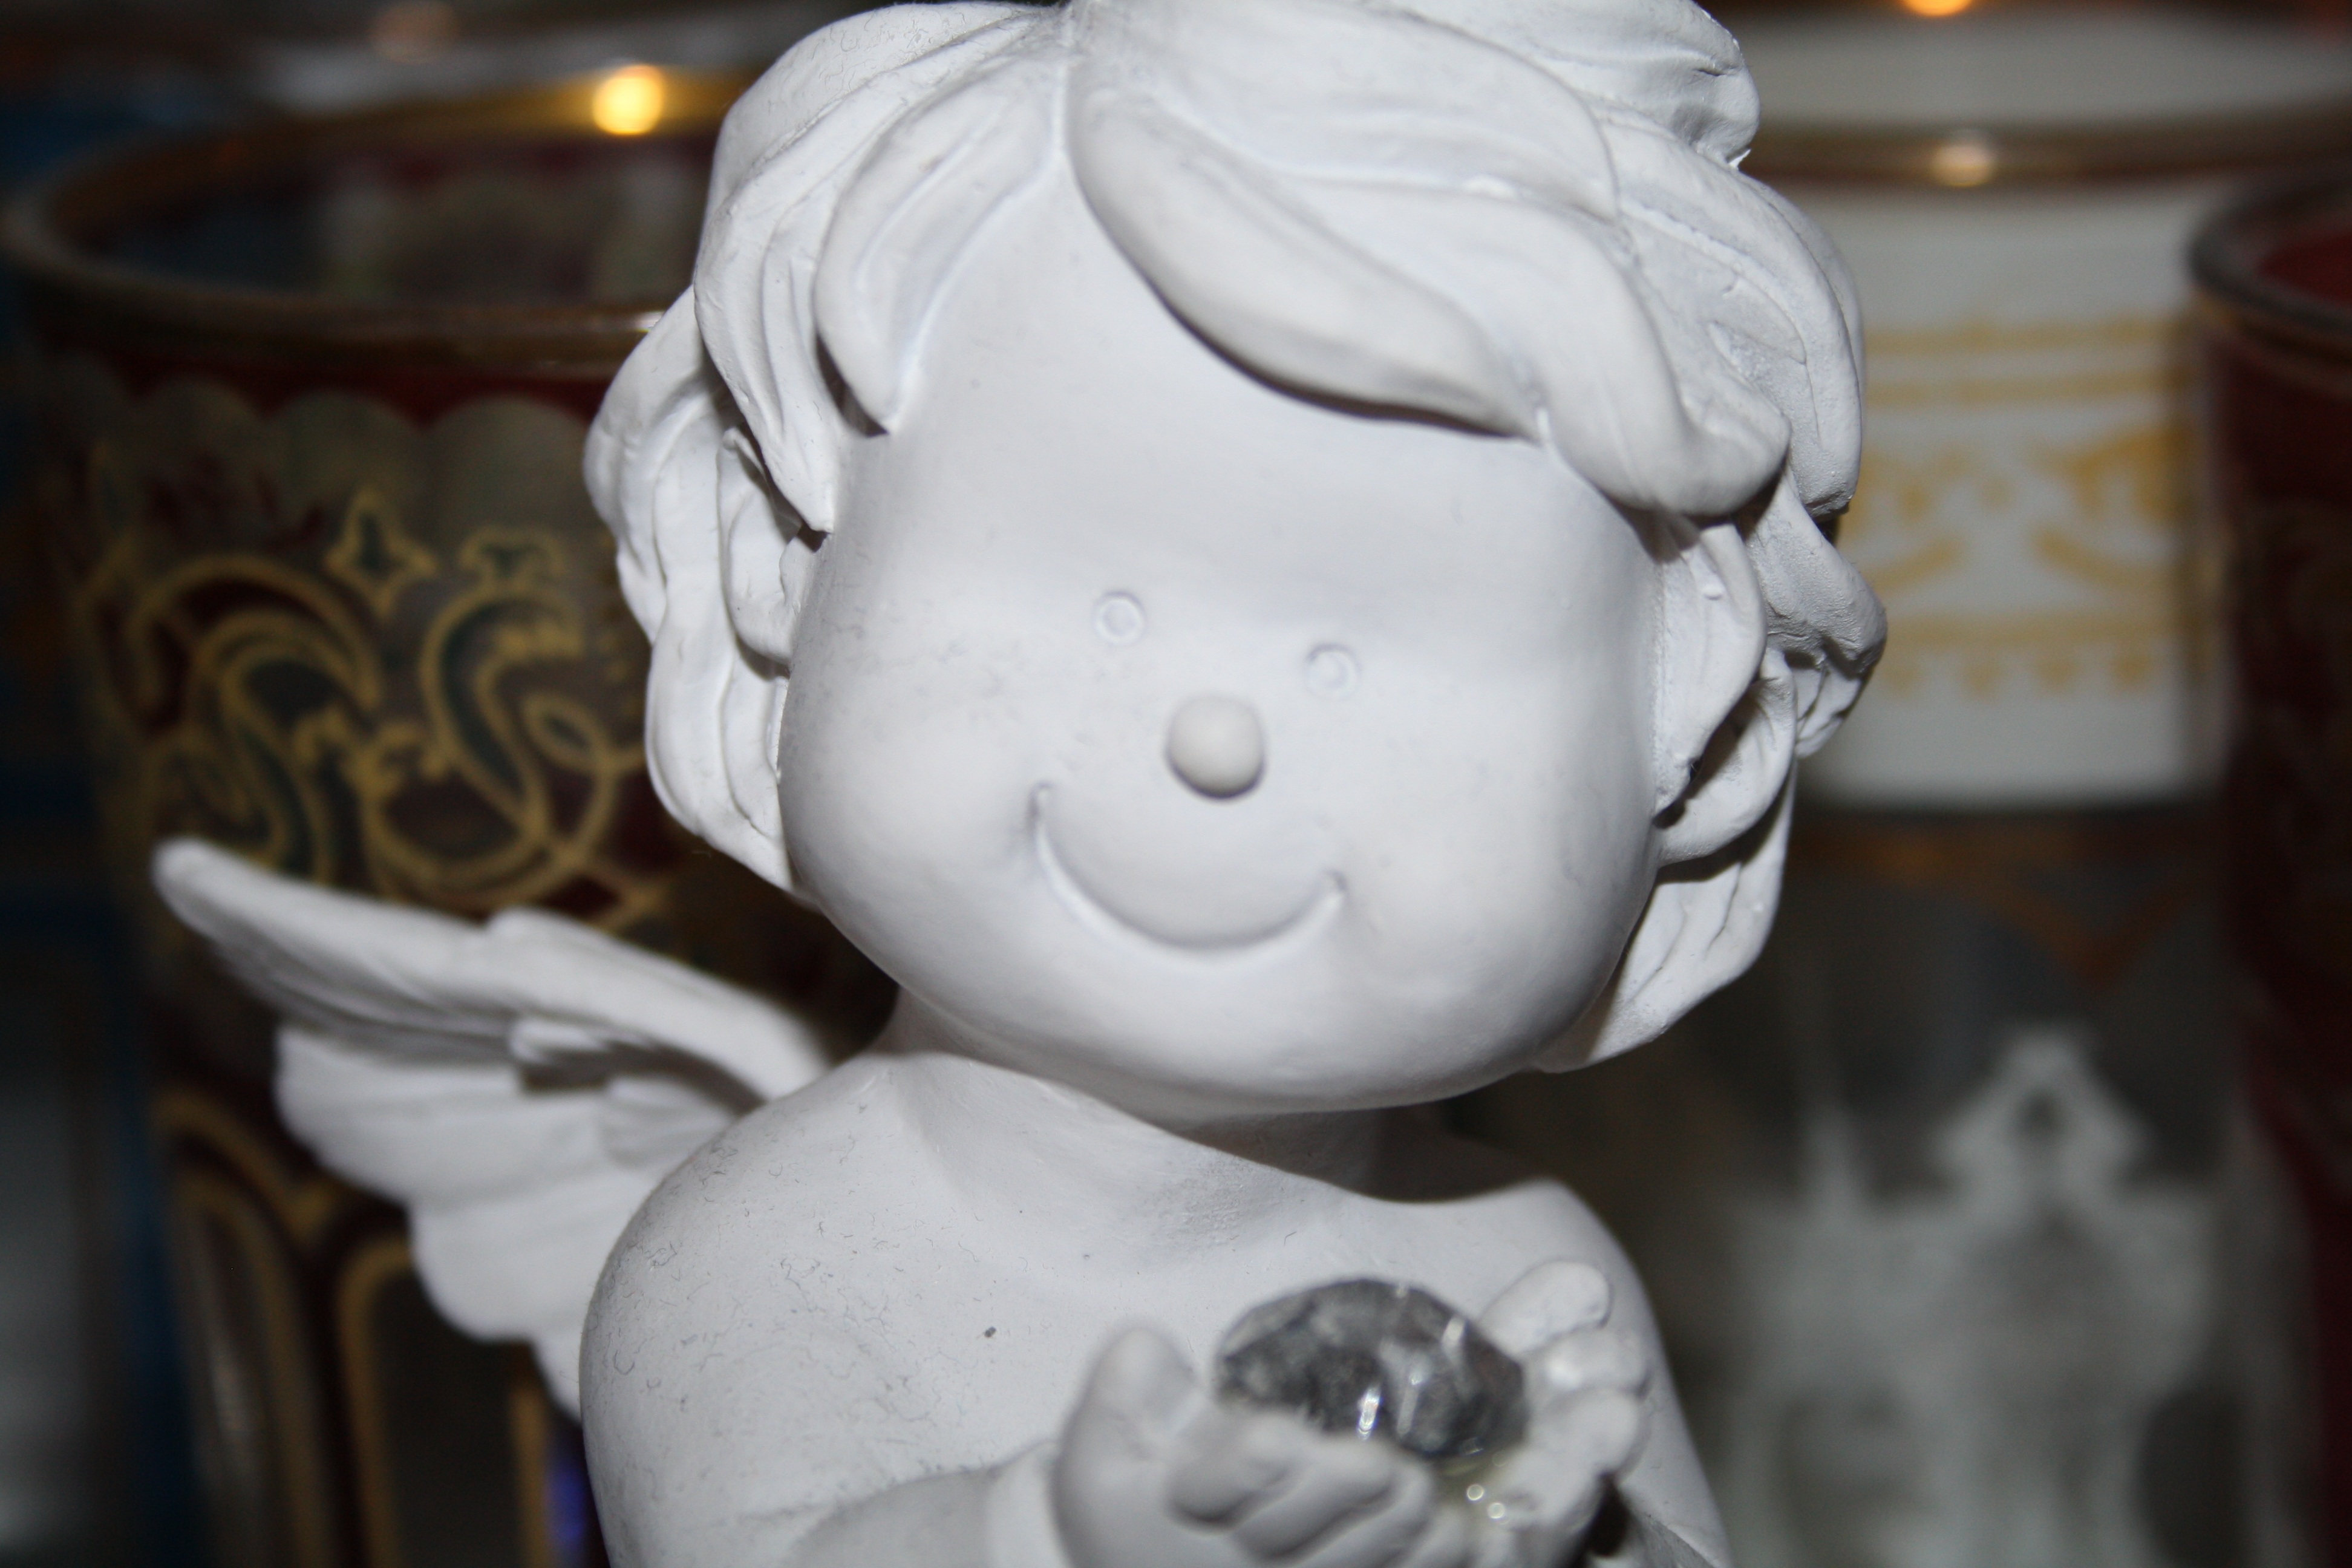
white, flower, monument, statue, ceramic, toy, deco, sculpture, angel, art, head, figurine, beautiful, carving, angel figure